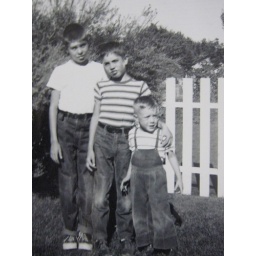
We had to paint the white picket fence many, many times, and, of course, keep the grass underneath it trimmed.